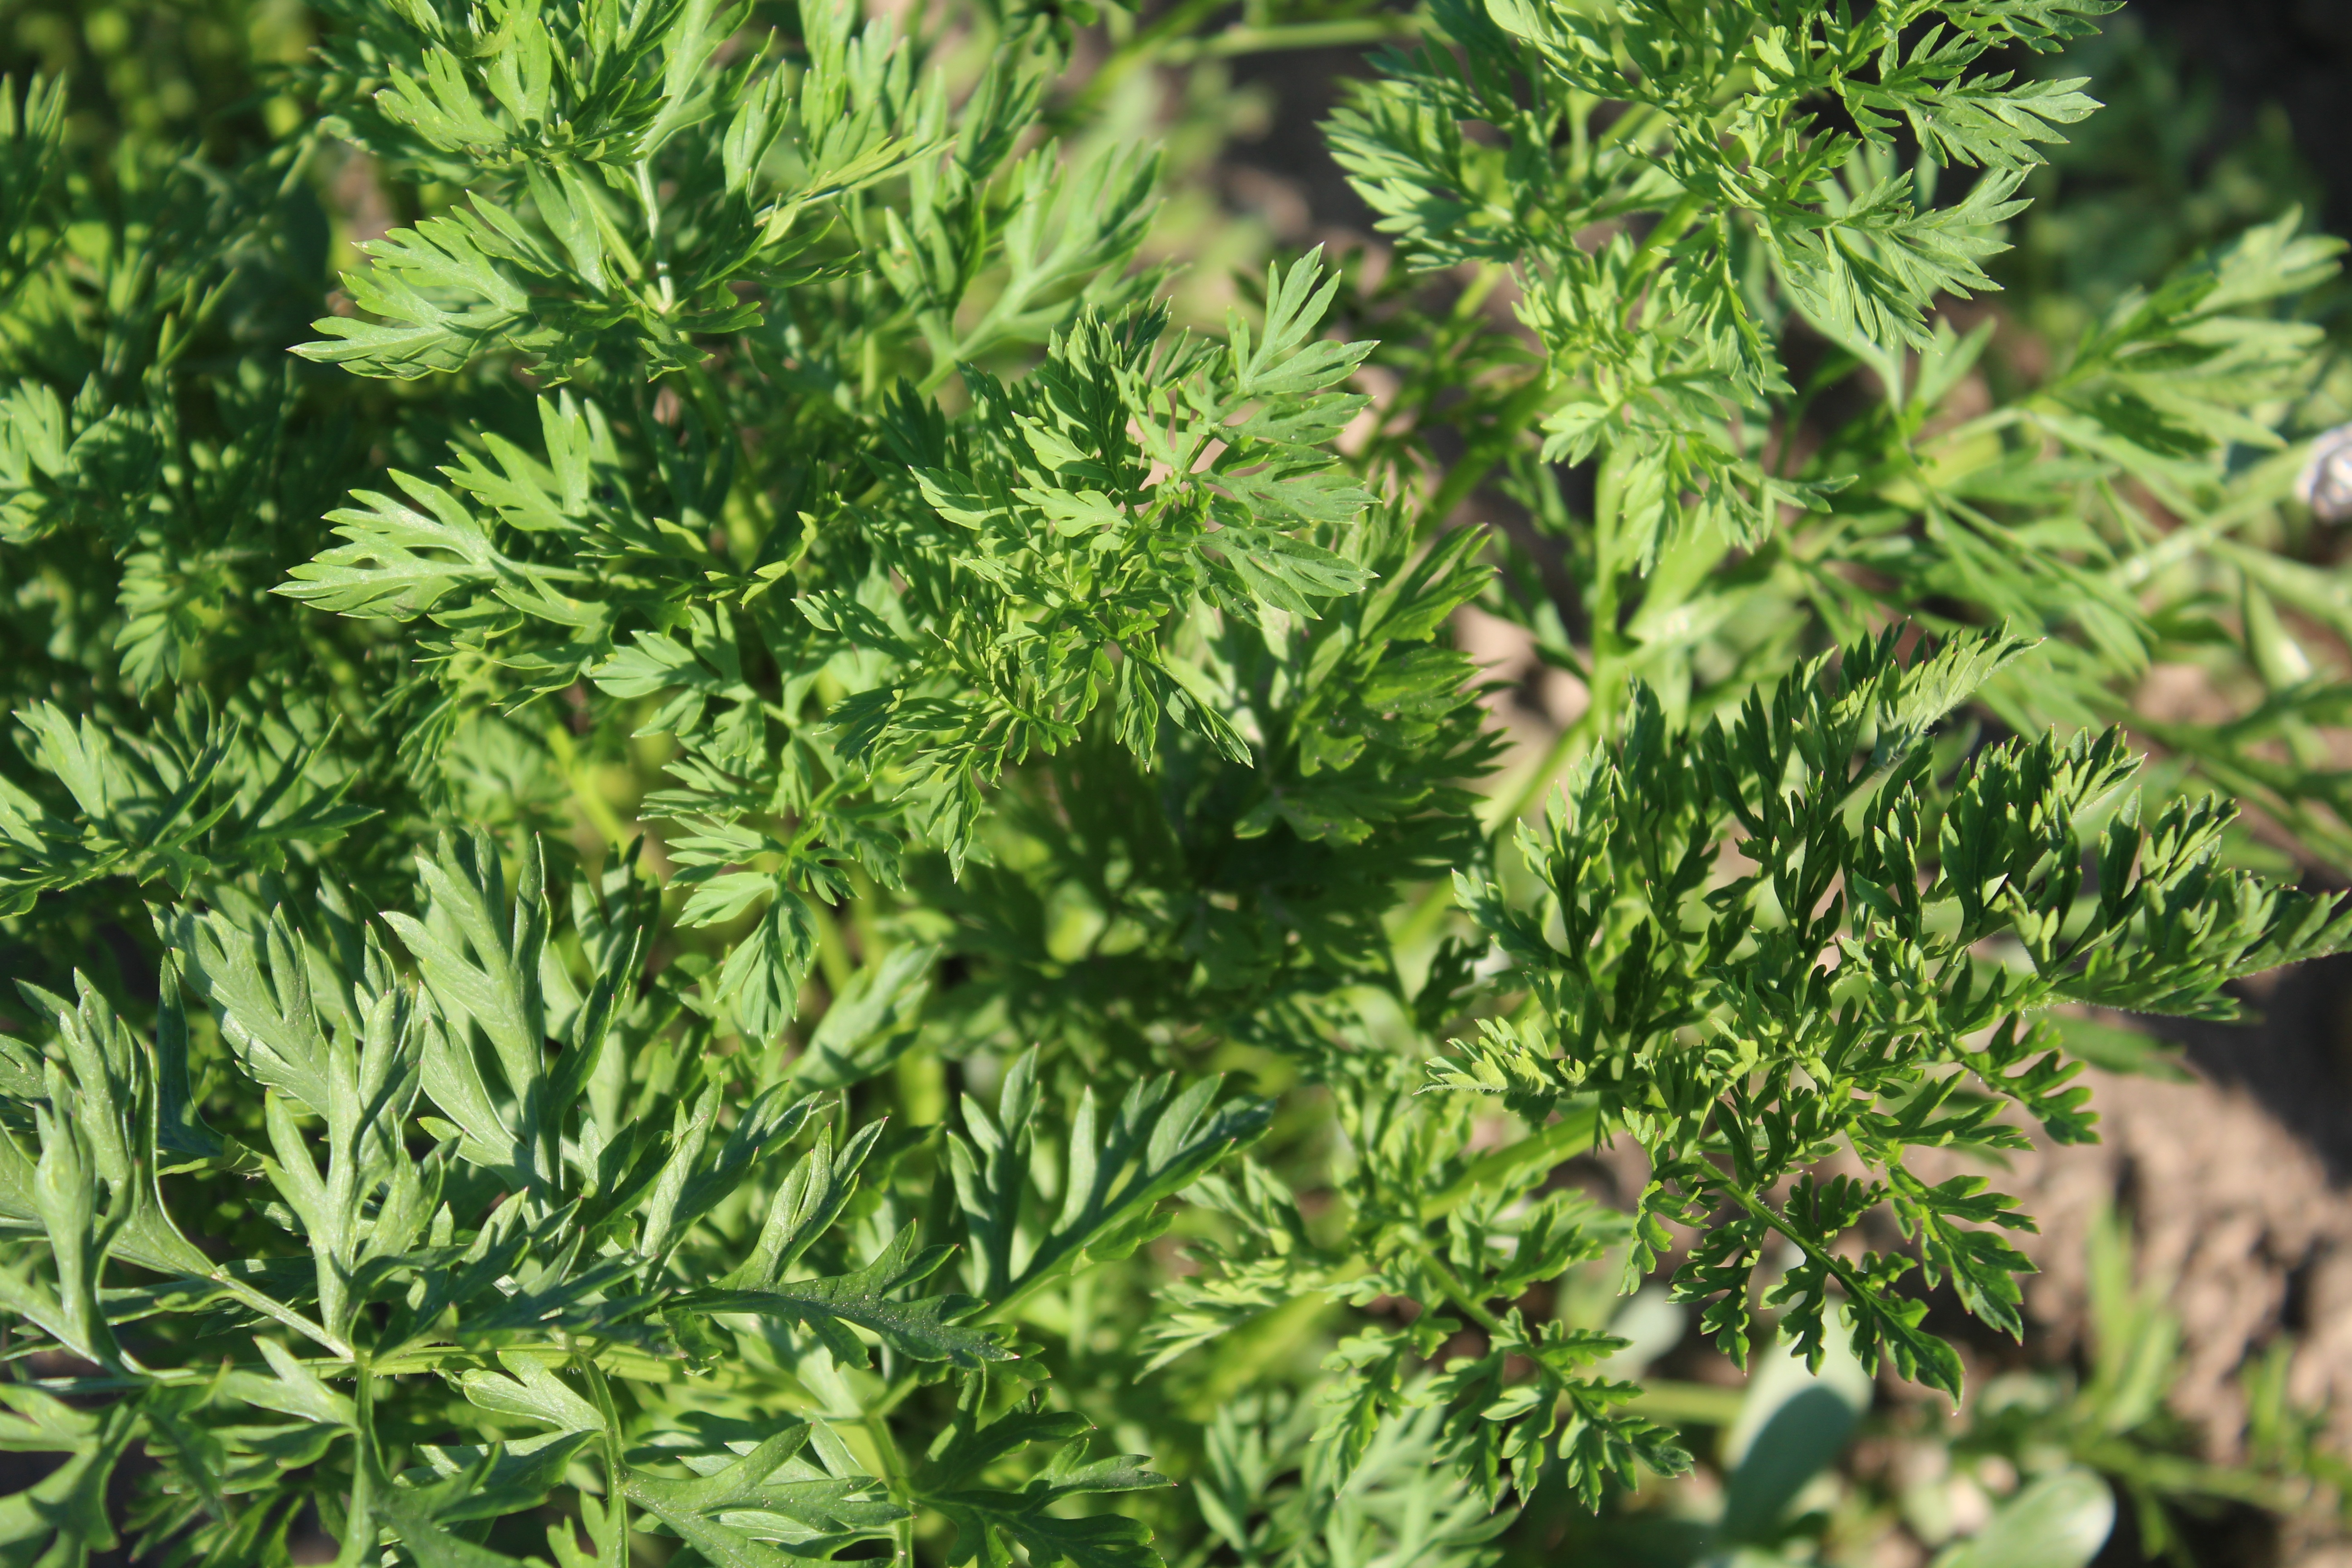
tree, branch, plant, leaf, flower, green, herb, produce, natural, evergreen, kitchen, garden, eat, plants, conifer, leaves, vegetale, vegetables, shrub, foods, horticulture, edible, ecosystem, aromatic, parsley, cultivate, flowering plant, alimentari, subshrub, an ingredient, woody plant, land plant